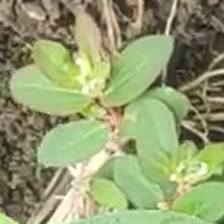
Weed species: Graceful_Sandmart_(Euphorbia hypericifolia)